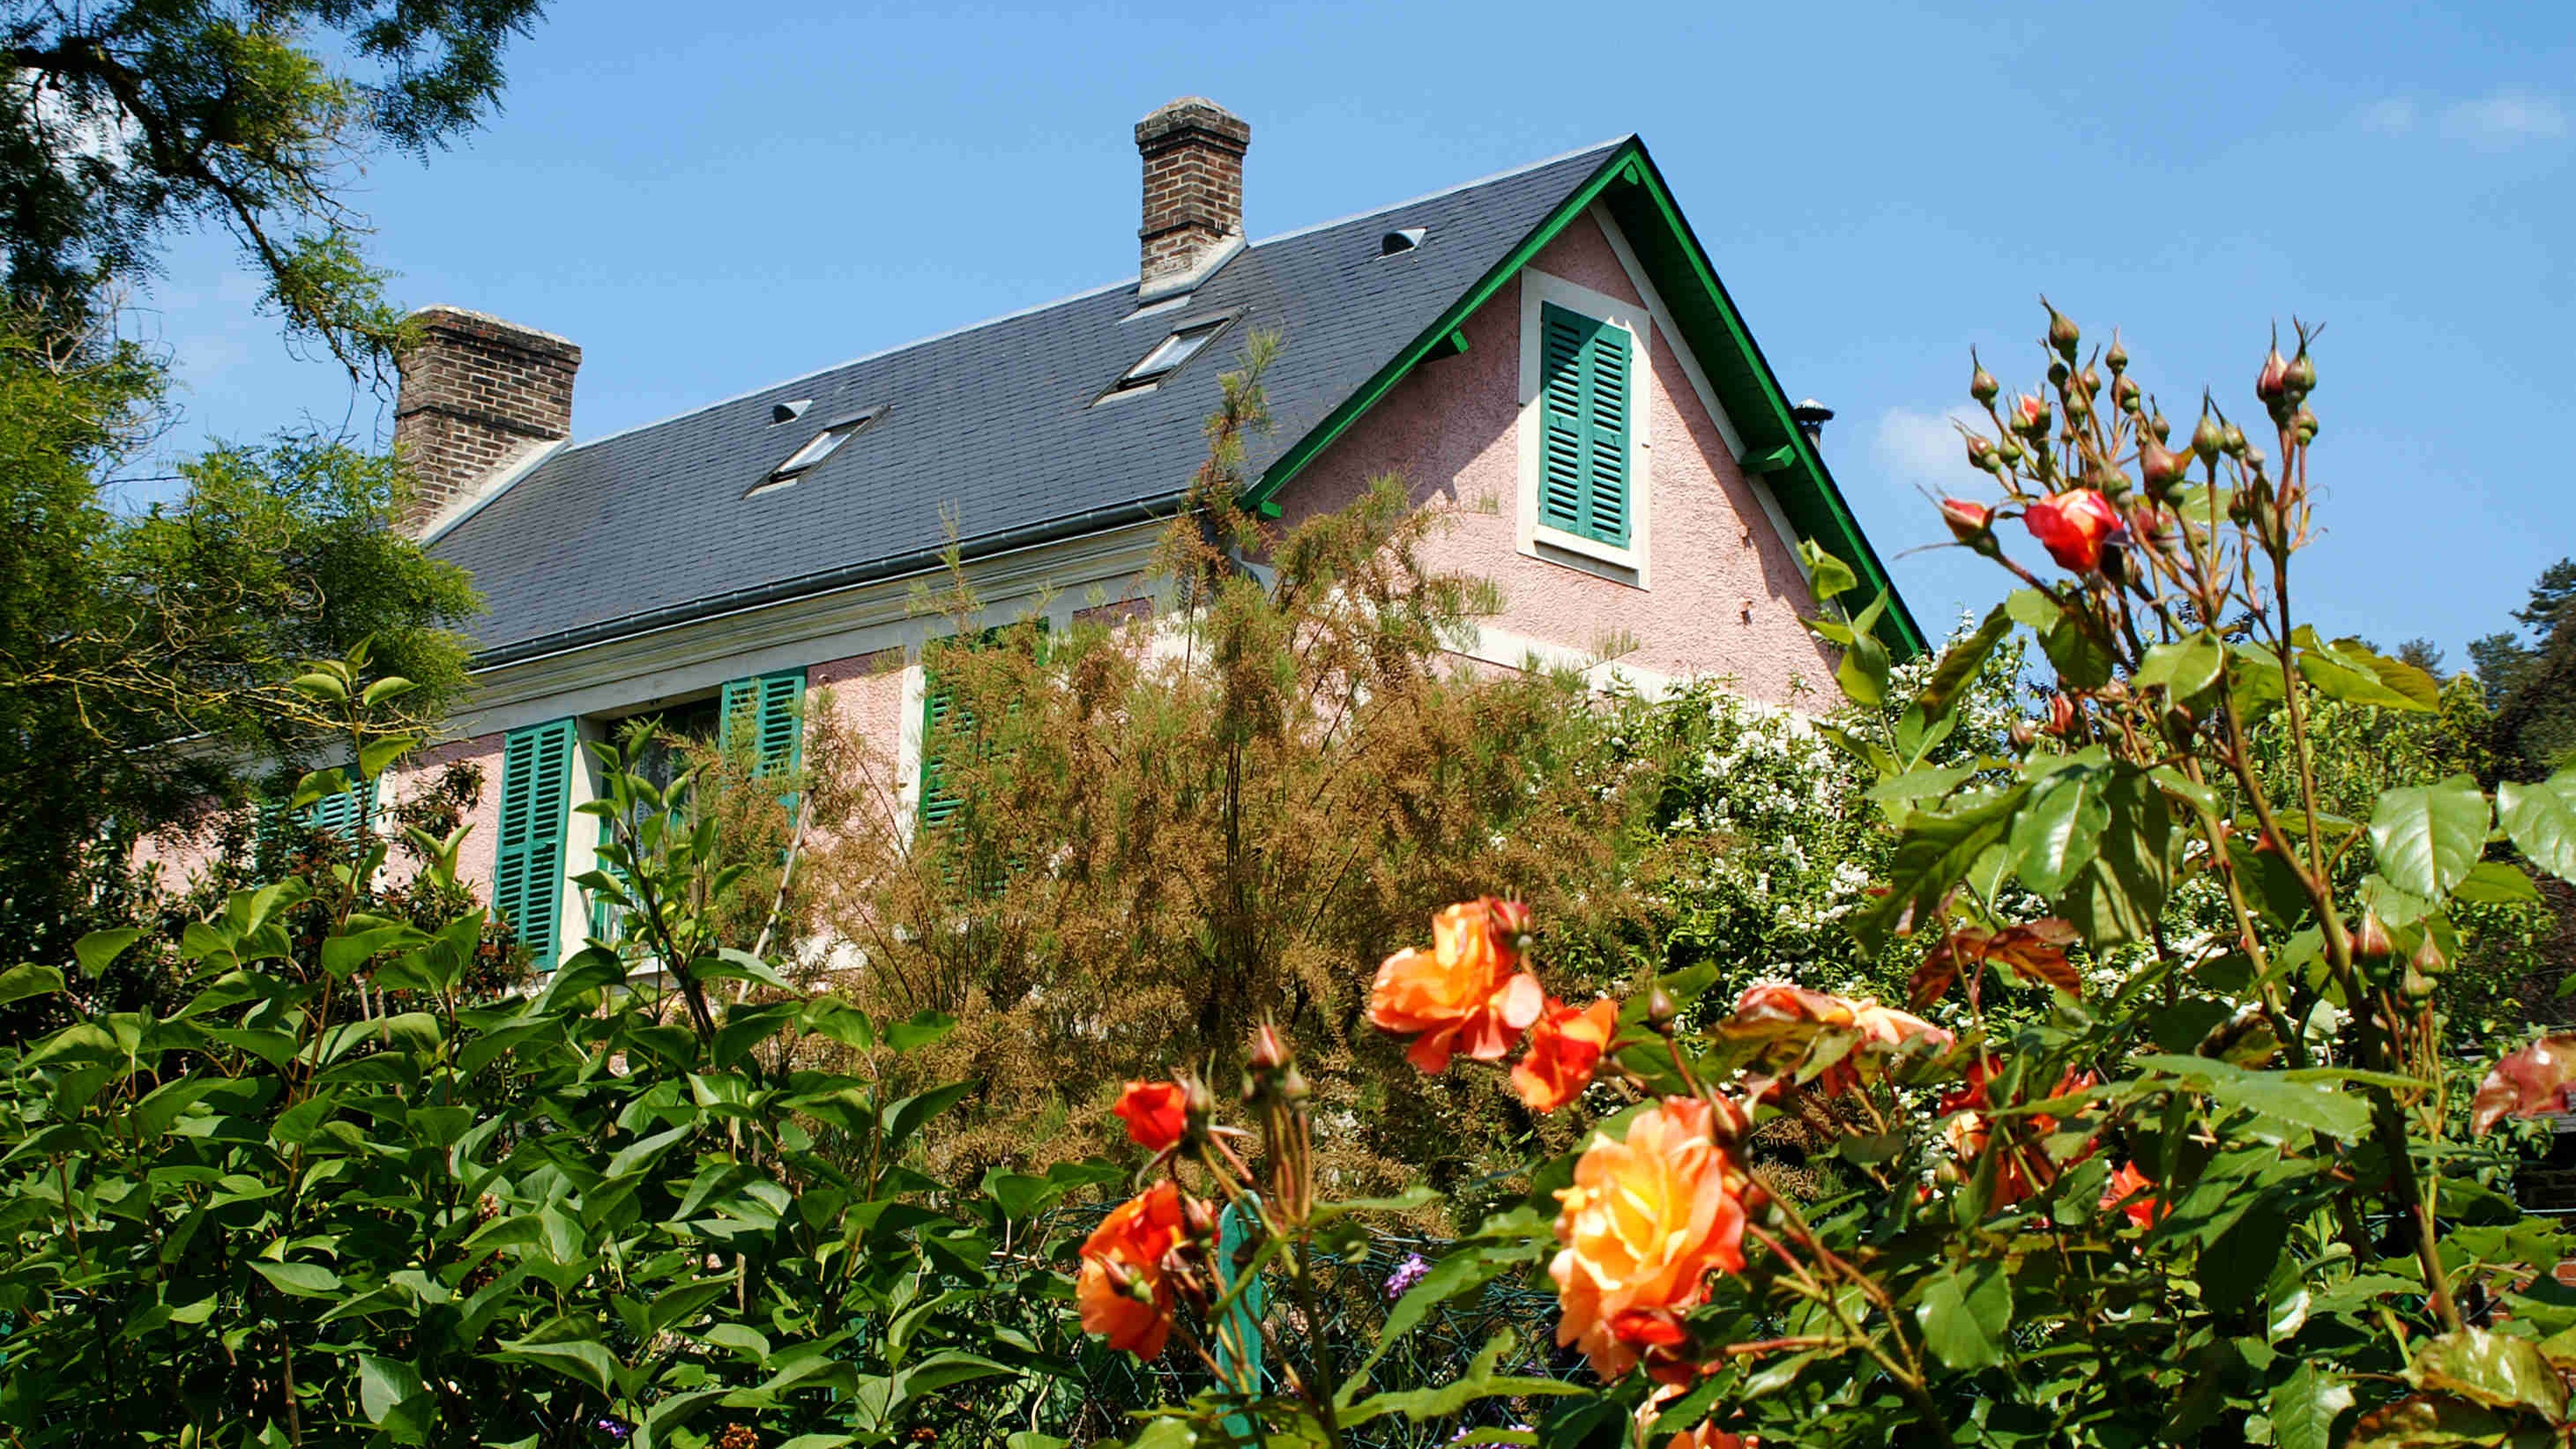
farm, flower, roof, home, village, france, jungle, cottage, agriculture, garden, roses, rural area, gable, giverny, claude monet